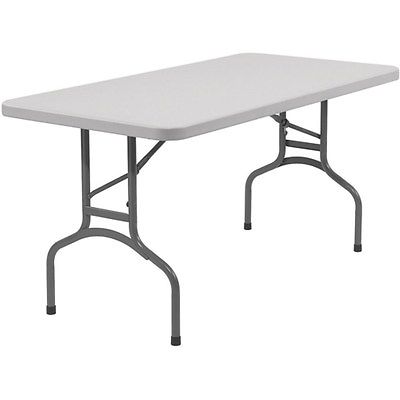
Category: table